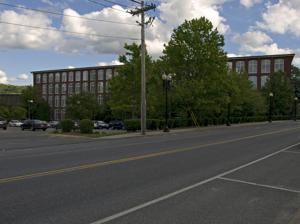
Building: Berkshire Mill No. 1
Country: United States of America
Year built: 1889
United States historic place Berkshire Mill No. 1 U.S. National Register of Historic Places Berkshire Mill Show map of Massachusetts Show map of the United States Location Hoosac and Columbia Streets, Adams, Massachusetts Coordinates 42°37′31.389″N 73°7′6.2538″W / 42.62538583°N 73.118403833°W / 42.62538583; -73.118403833 Built 1889 ( 1889 ) Architect F.P. Seldon & Son NRHP reference No. 82004946 Added to NRHP April 1, 1982 The Berkshire Mill No. 1 is a historic mill complex on Hoosac Street in the center of Adams, Massachusetts .  Built in 1895 by the locally prominent Plunkett family, it is an important surviving reminder of the town's industrial textile past.  Now converted into mixed residential and commercial use, it was listed on the National Register of Historic Places in 1982. Description and history The Berkshire Mill No. 1 stands just north of Adams' central business district, on a parcel bounded by Columbia and Hoosac Streets to the west and south, and a railroad right-of-way to the east.  The mill consists of a large main building, 3-1/2 stories in height, built out of red brick with granite foundation and trim. Architectural detailing is limited, with windows set in segmented-arch openings and a cornice with some corbelled brickwork.  The most prominent decoration is in the tower that projects from the center of the south-facing main facade, rising four stories to a hip roof.  The upper level on three sides consists of a series of round-arch openings. The mill is one of the surviving remnants of the Berkshire Cotton Manufacturing Company , established in Adams in 1888 by the locally prominent Plunkett family, and one of the town's largest employers at its height. The company eventually merged several times, and is now known as Berkshire Hathaway , a company managed by Warren Buffett .  The manufacturing company was originally successful despite a drop in demand for the products of other Adams mills because the Plunketts decided to focus on more fashionable fine cotton fabric.  The company grew rapidly between its founding and 1900, when President William McKinley , a friend of the Plunketts, laid the cornerstone for their Number 4 Mill.  This mill was built on the site of the former Adams Paper Company mill, in which the Plunketts had been leasing space.  Mill No. 2 was located north of this building, where the parking lot is located.  The company eventually acquired other mills by purchase, but business declined in the 20th century, and the mills changed ownership several times.  Portions of them were converted to other manufacturing uses, and mills 2 and 3 were demolished due do a drop in demand for industrial space. The building was converted into 65 apartments in 1987 and is currently managed by Harvest Properties LLC.  A similar proposal to convert Berkshire Mill No.4 into 150 apartments was made in 2014 but development has not started and the building remains vacant. See also National Register of Historic Places listings in Berkshire County, Massachusetts References